Gene Hackman

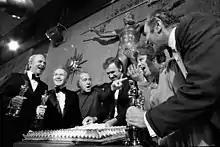
Hackman (4th from the left) while celebrating the Academy Awards with cast members of "The Poseidon Adventure" in 1972

Hackman returned to Broadway in "Poor Richard" (1964–65) by Jean Kerr, which ran for over a hundred performances. He continued to do television – "The Trials of O'Brien", "Hawk", and "The F.B.I." – and had a small part as Dr. John Whipple in the epic film "Hawaii." He had small roles in features like "First to Fight" (1967), "A Covenant with Death" (1967), and "Banning" (1967). Hackman was originally cast as Mr. Robinson in the 1967 Mike Nichols independent romantic comedy film "The Graduate", but Nichols fired him three weeks into rehearsal for being "too young" for the role; he was replaced by Murray Hamilton. Also in 1967, he appeared in an episode of the television series "The Invaders" entitled "The Spores" and as Buck Barrow in 1967's biographical crime drama "Bonnie and Clyde", which earned him an Academy Award nomination for Best Supporting Actor.